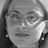
Emotion: neutral